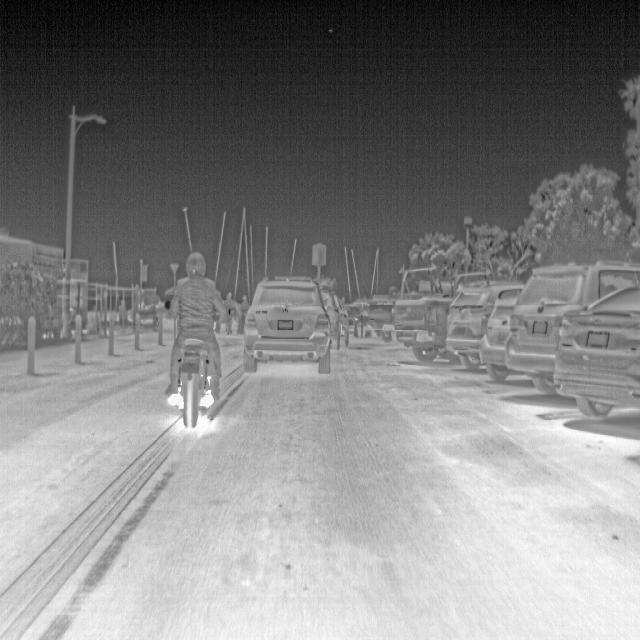
Detected objects:
label: person
label: person
label: person